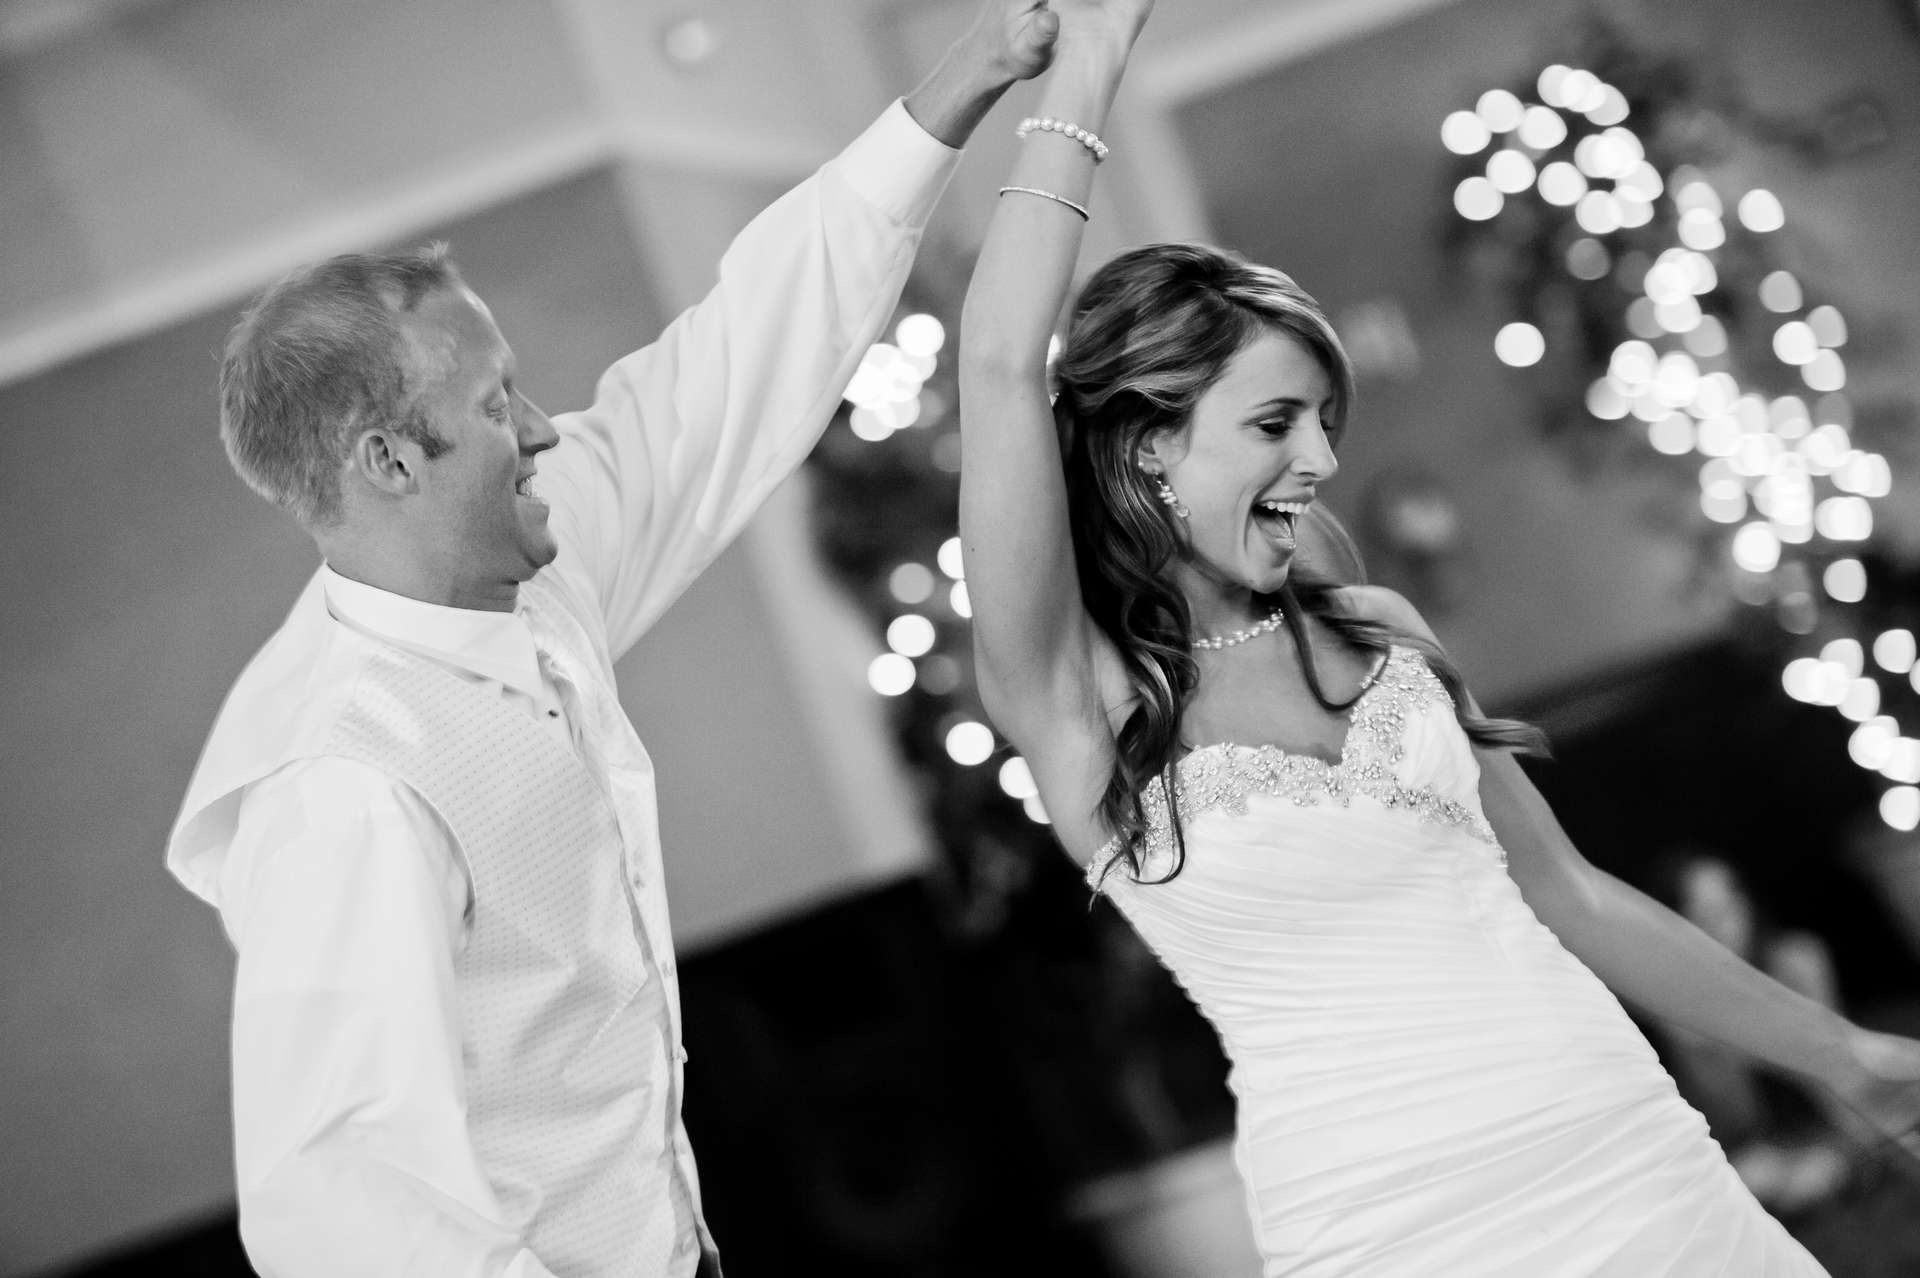
man, black and white, woman, photography, celebration, dance, monochrome, wedding, bride, groom, ceremony, fun, party, photograph, event, wedding reception, monochrome photography